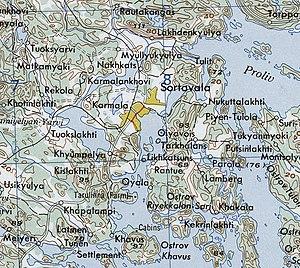
Sortavala, appelée jusqu'en 1919 Serdopol, est une ville de la république de Carélie, en Russie, et le centre administratif du raïon de Sortavala.